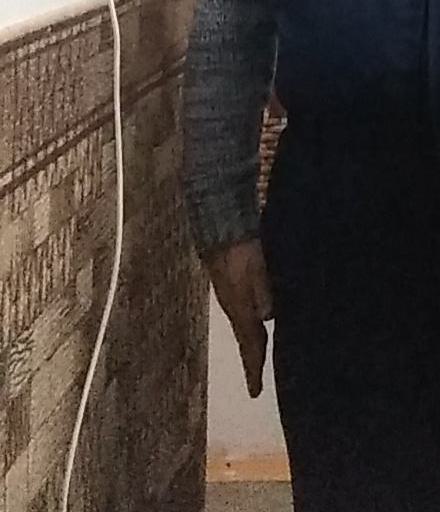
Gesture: no_gesture